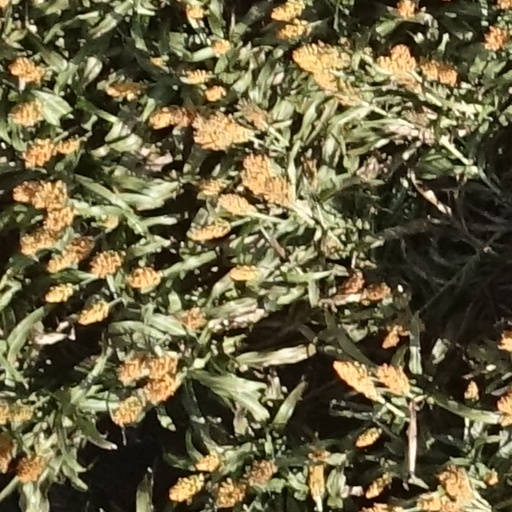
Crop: sorghum